Ahmed Barzani

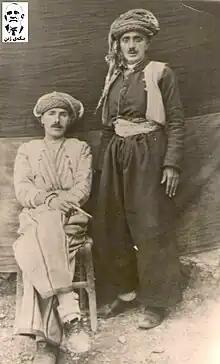
Sheikh Ahmed Barzani (The man on the left)

Ahmed Mohammad Barzani (1896 – 11 January 1969), also known as Khudan, was a Kurdish leader of the Barzani tribe. The first of the major Barzani revolts took place in 1931 after Sheikh Ahmed Barzani, one of the most prominent Kurdish leaders in Iraqi Kurdistan, succeeded in defeating a number of other Kurdish tribes as well as regular Iraqi troops. He was the head of the Barzani tribe in Kurdistan. Sheikh Ahmed is considered to be the architect of Barzani rule in Iraqi Kurdistan. He was a Kurdish nationalist who brought many different Kurdish tribes under his command and expanded the Barzan region. Along with his younger brother Mustafa Barzani, he fought against the Iraqi government in the 1920s and 1930s.